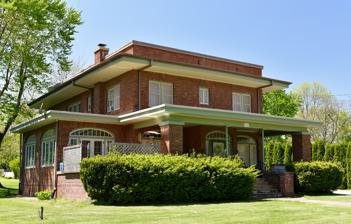
Building: O.F. and Lulu E. Fryer House
Country: United States of America
Year built: 1920
Historic house in Iowa, United States United States historic place O.F. and Lulu E. Fryer House U.S. National Register of Historic Places Show map of Iowa Show map of the United States Location 902 S. Main St. Fairfield, Iowa Coordinates 40°59′55″N 91°57′51″W / 40.99861°N 91.96417°W / 40.99861; -91.96417 Area less than one acre Built 1920 Architect Guy A. Carpenter Architectural style Prairie School NRHP reference No. 99000131 Added to NRHP February 5, 1999 The O.F. and Lulu E. Fryer House is a historic residence located in Fairfield, Iowa , United States.  Ode Franklin Fryer was a local banker.  This Prairie School house was built for him and his wife Lulu in 1920.  It was designed by Guy A. Carpenter, a local freelance architect.  The historic designation includes the house and the detached garage.  The two-story brick rectangular structure features a flat roof, a single-story solarium , a full-width porch, and a porte cochere .  A prominent feature of the house is its wide eaves . The house was listed on the National Register of Historic Places in 1999. References